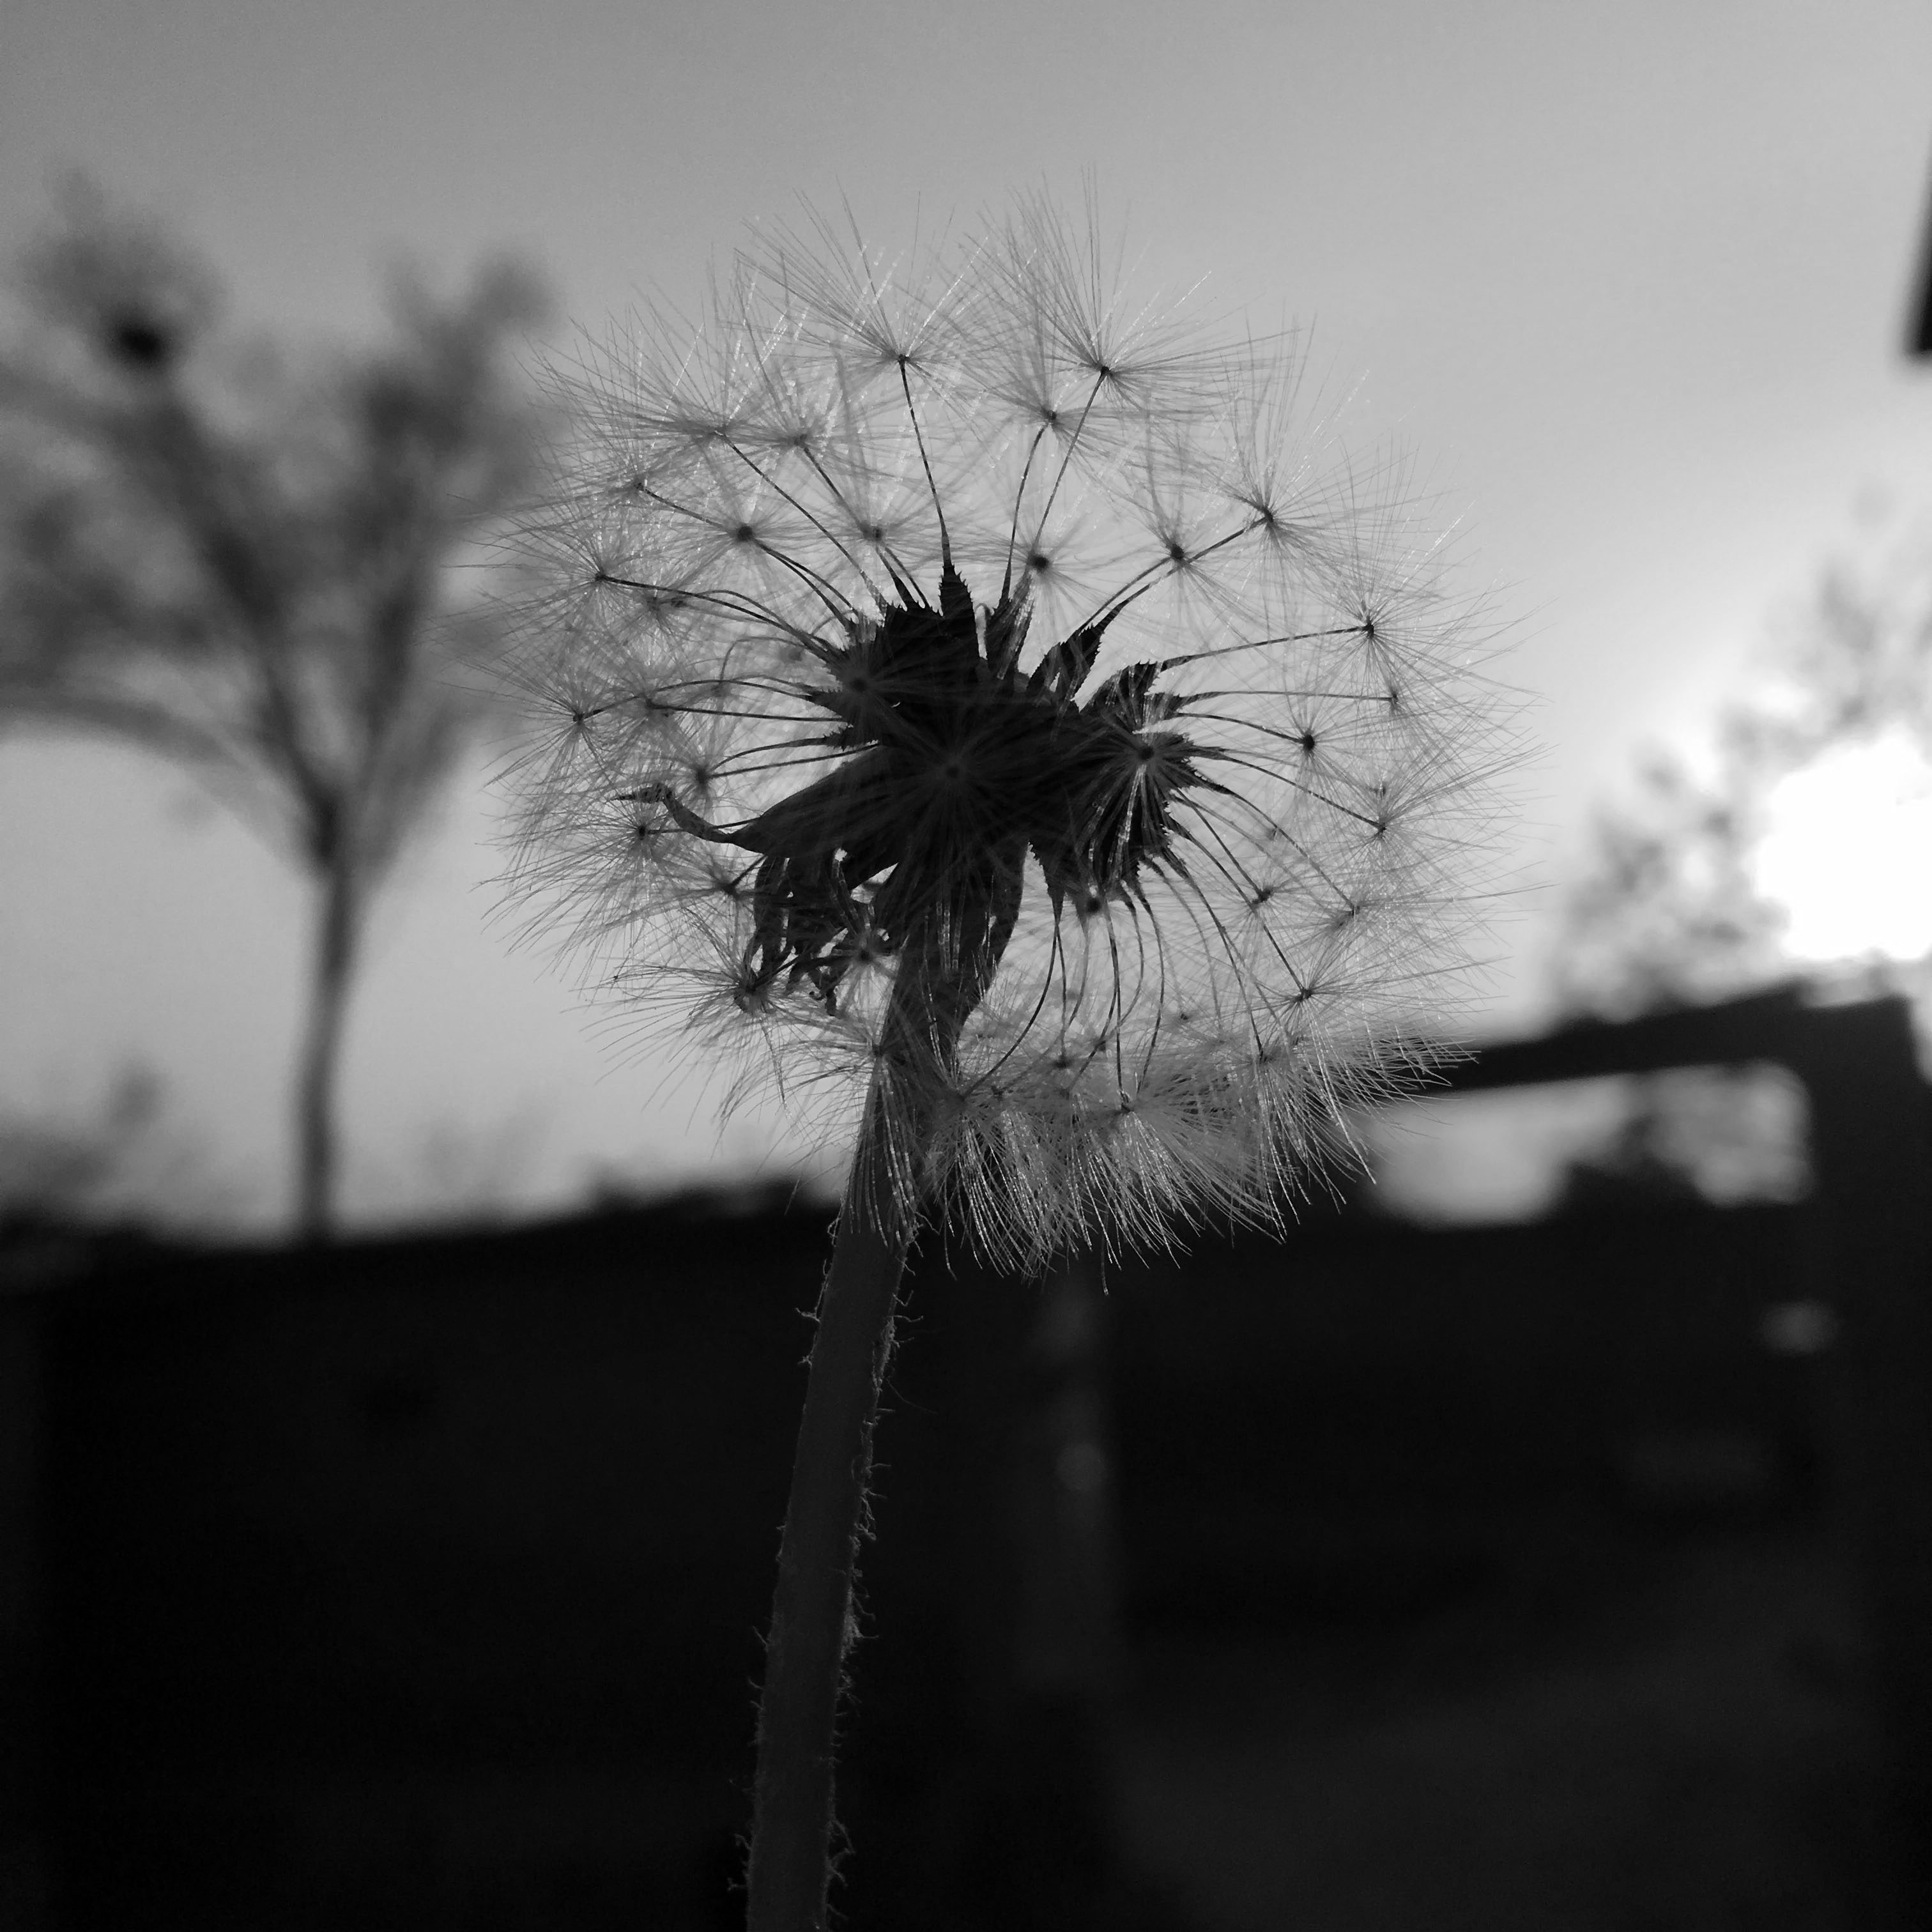
tree, nature, branch, silhouette, black and white, plant, sunset, white, photography, dandelion, leaf, flower, darkness, black, monochrome, flora, close up, macro photography, flowering plant, monochrome photography, plant stem, woody plant, arecales